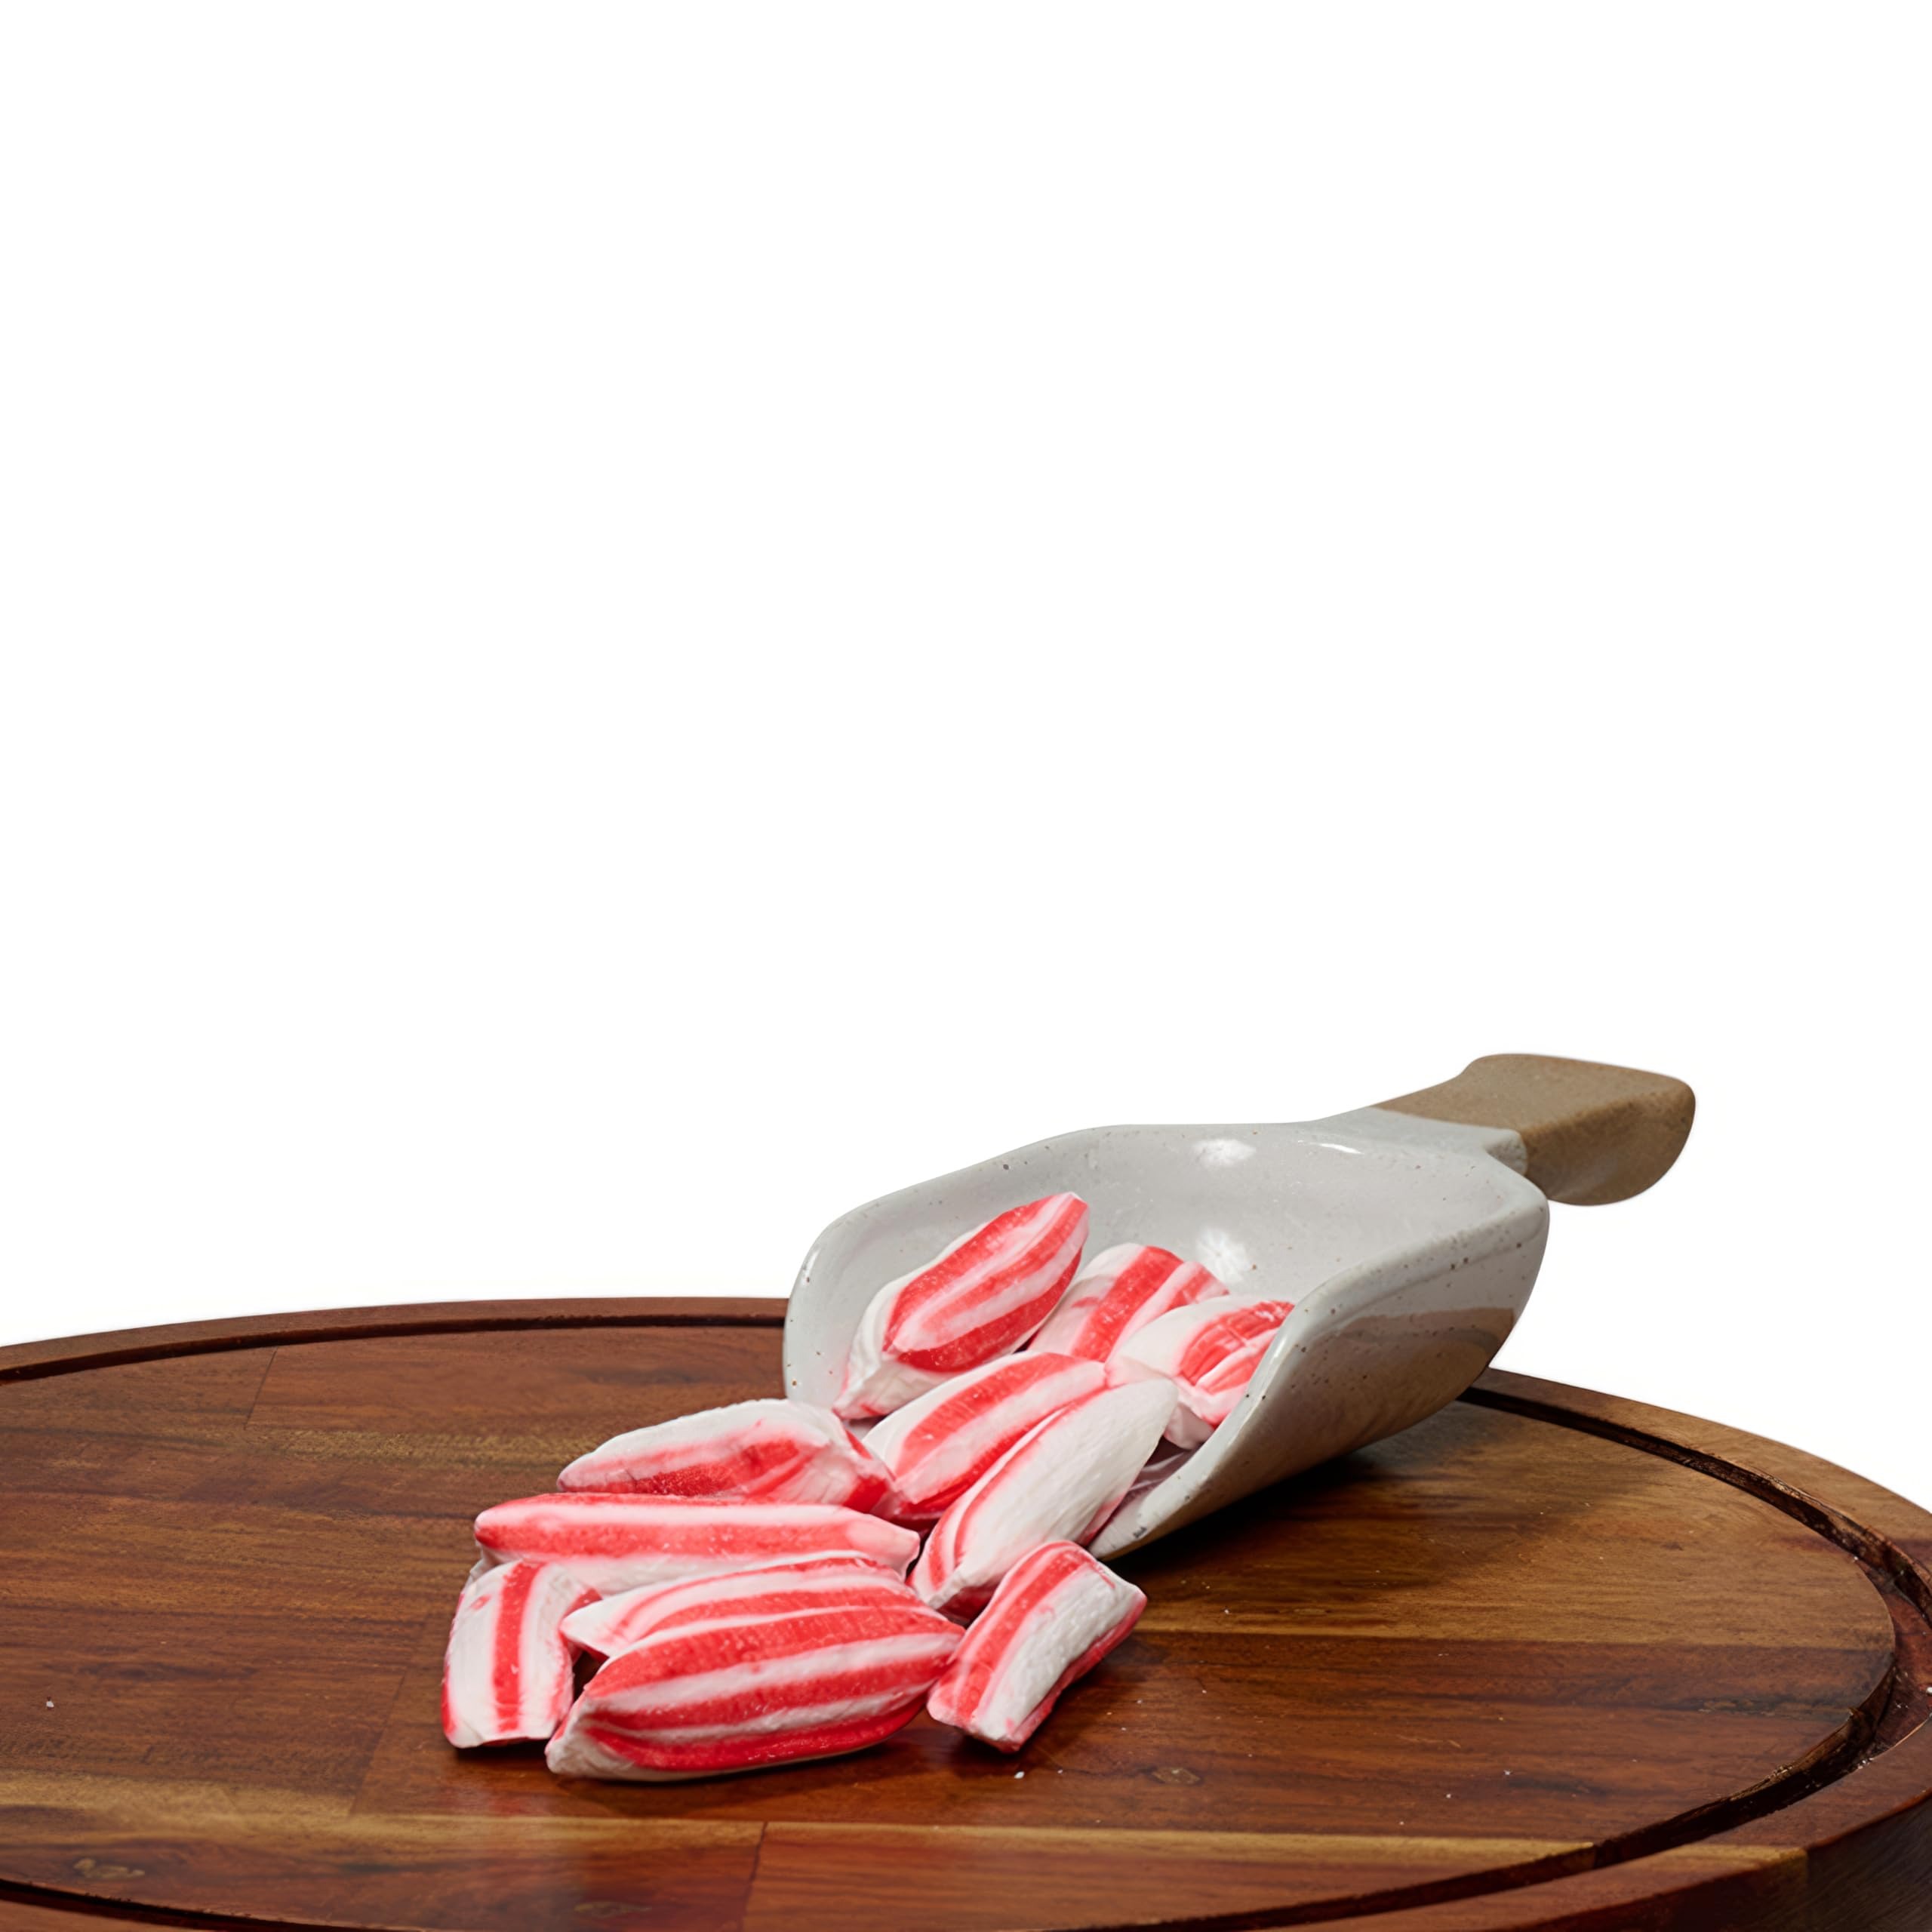
Item Name: Soft Peppermint Sticks 2 pounds unwrapped mint candy
Bullet Point 1: Strong peppermint flavor
Bullet Point 2: 2 inches in length
Bullet Point 3: Sold in the United States
Product Description: Experience the delightful combination of softness and crunch with our Soft Peppermint Sticks. Each stick offers a refreshing mint flavor that invigorates your senses, making it perfect for freshening your breath or enjoying as a sweet treat. Whether you’re decorating desserts or sharing with friends, these peppermint sticks add a festive touch to any occasion. Order yours from Beulah's Candyland.
Value: 32.0
Unit: Ounce

Price: 27.55